Cynthia Lennon

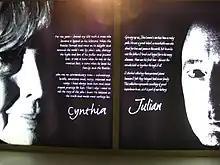
Exhibit with quotations from Cynthia and Julian Lennon at The Beatles Story, Liverpool, 2010

Powell accompanied Lennon to the United States in the first Beatles' tour there, with Lennon allowing the press to photograph them together, which infuriated Epstein, as he had wanted to keep their marriage a secret. On the tour, she was left behind in New York when Lennon and the other Beatles were quickly ushered into a car, and in Miami she had to ask the help of fans to convince a security guard who she was. Lennon's response was, "Don't be so bloody slow next time—they could have killed you." It would be the only time Cynthia would go on tour with them. At the Emperor's Gate address the situation grew worse, with fans sticking chewing gum in the lock of the flat and tearing at any article of clothing when she or Lennon were leaving or arriving. American girls would write her letters proclaiming their desperate love for John; the women in the lives of the other Beatles received equivalent missives. As late as 1967, Beatles' wives were still dealing with occasional physical danger from female Beatles fans, with Cynthia being kicked in the legs by one who demanded she "leave John alone!"